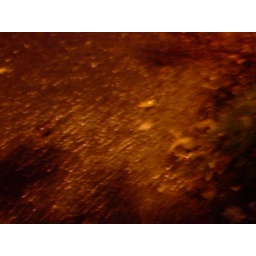
The wet pavement and the orange lights make for an interesting... thing... then drowned in orange!